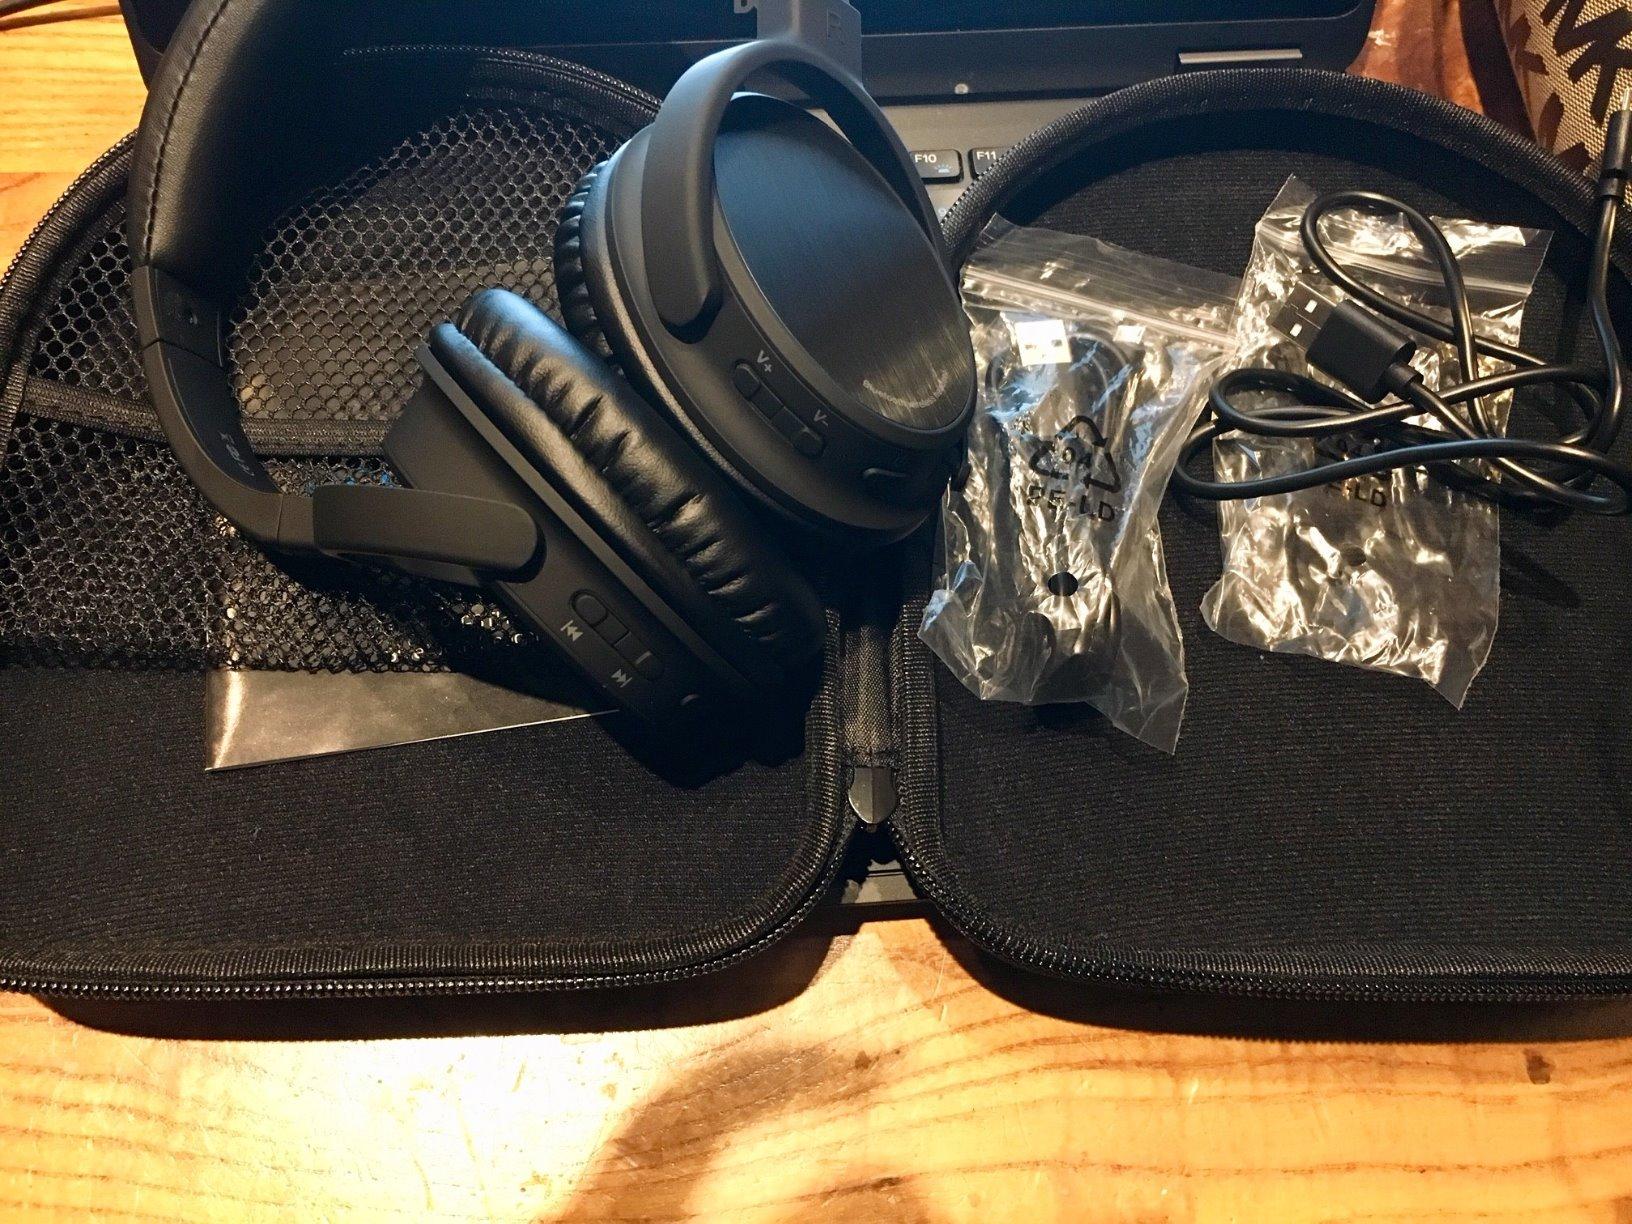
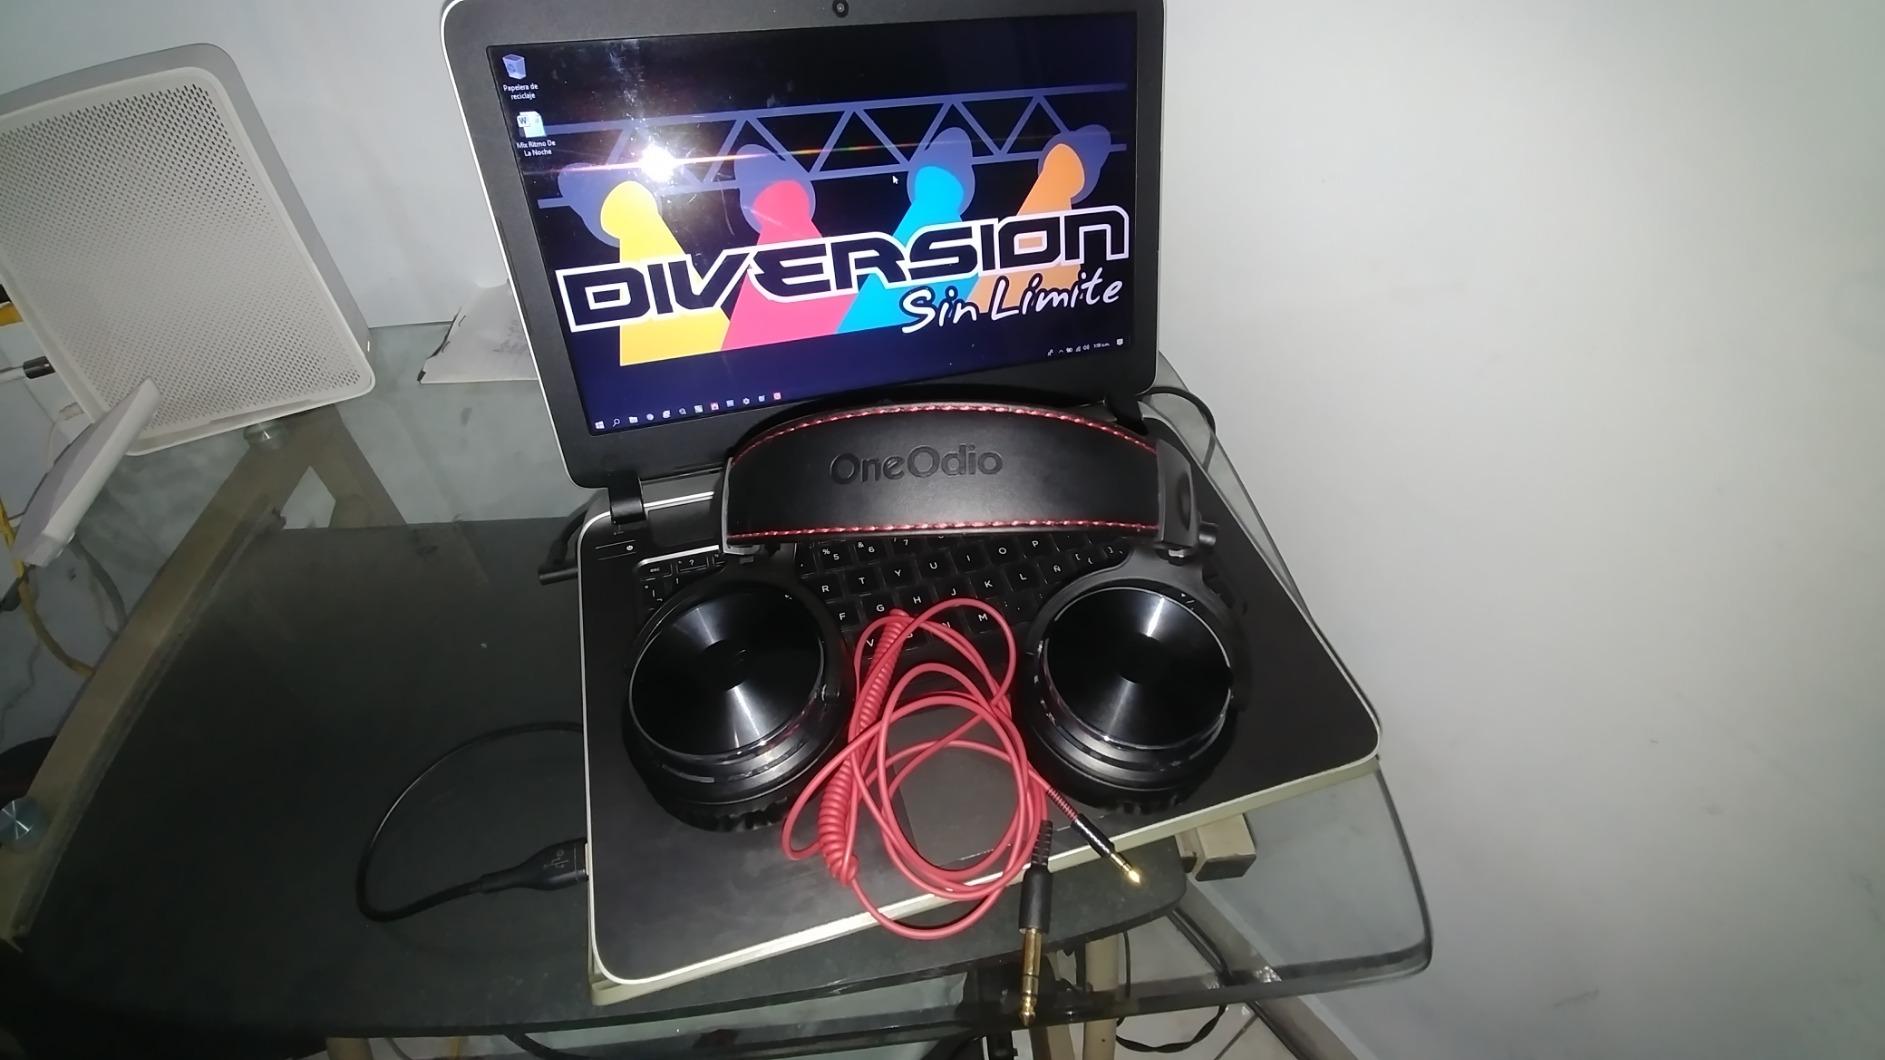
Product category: headphones
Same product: no